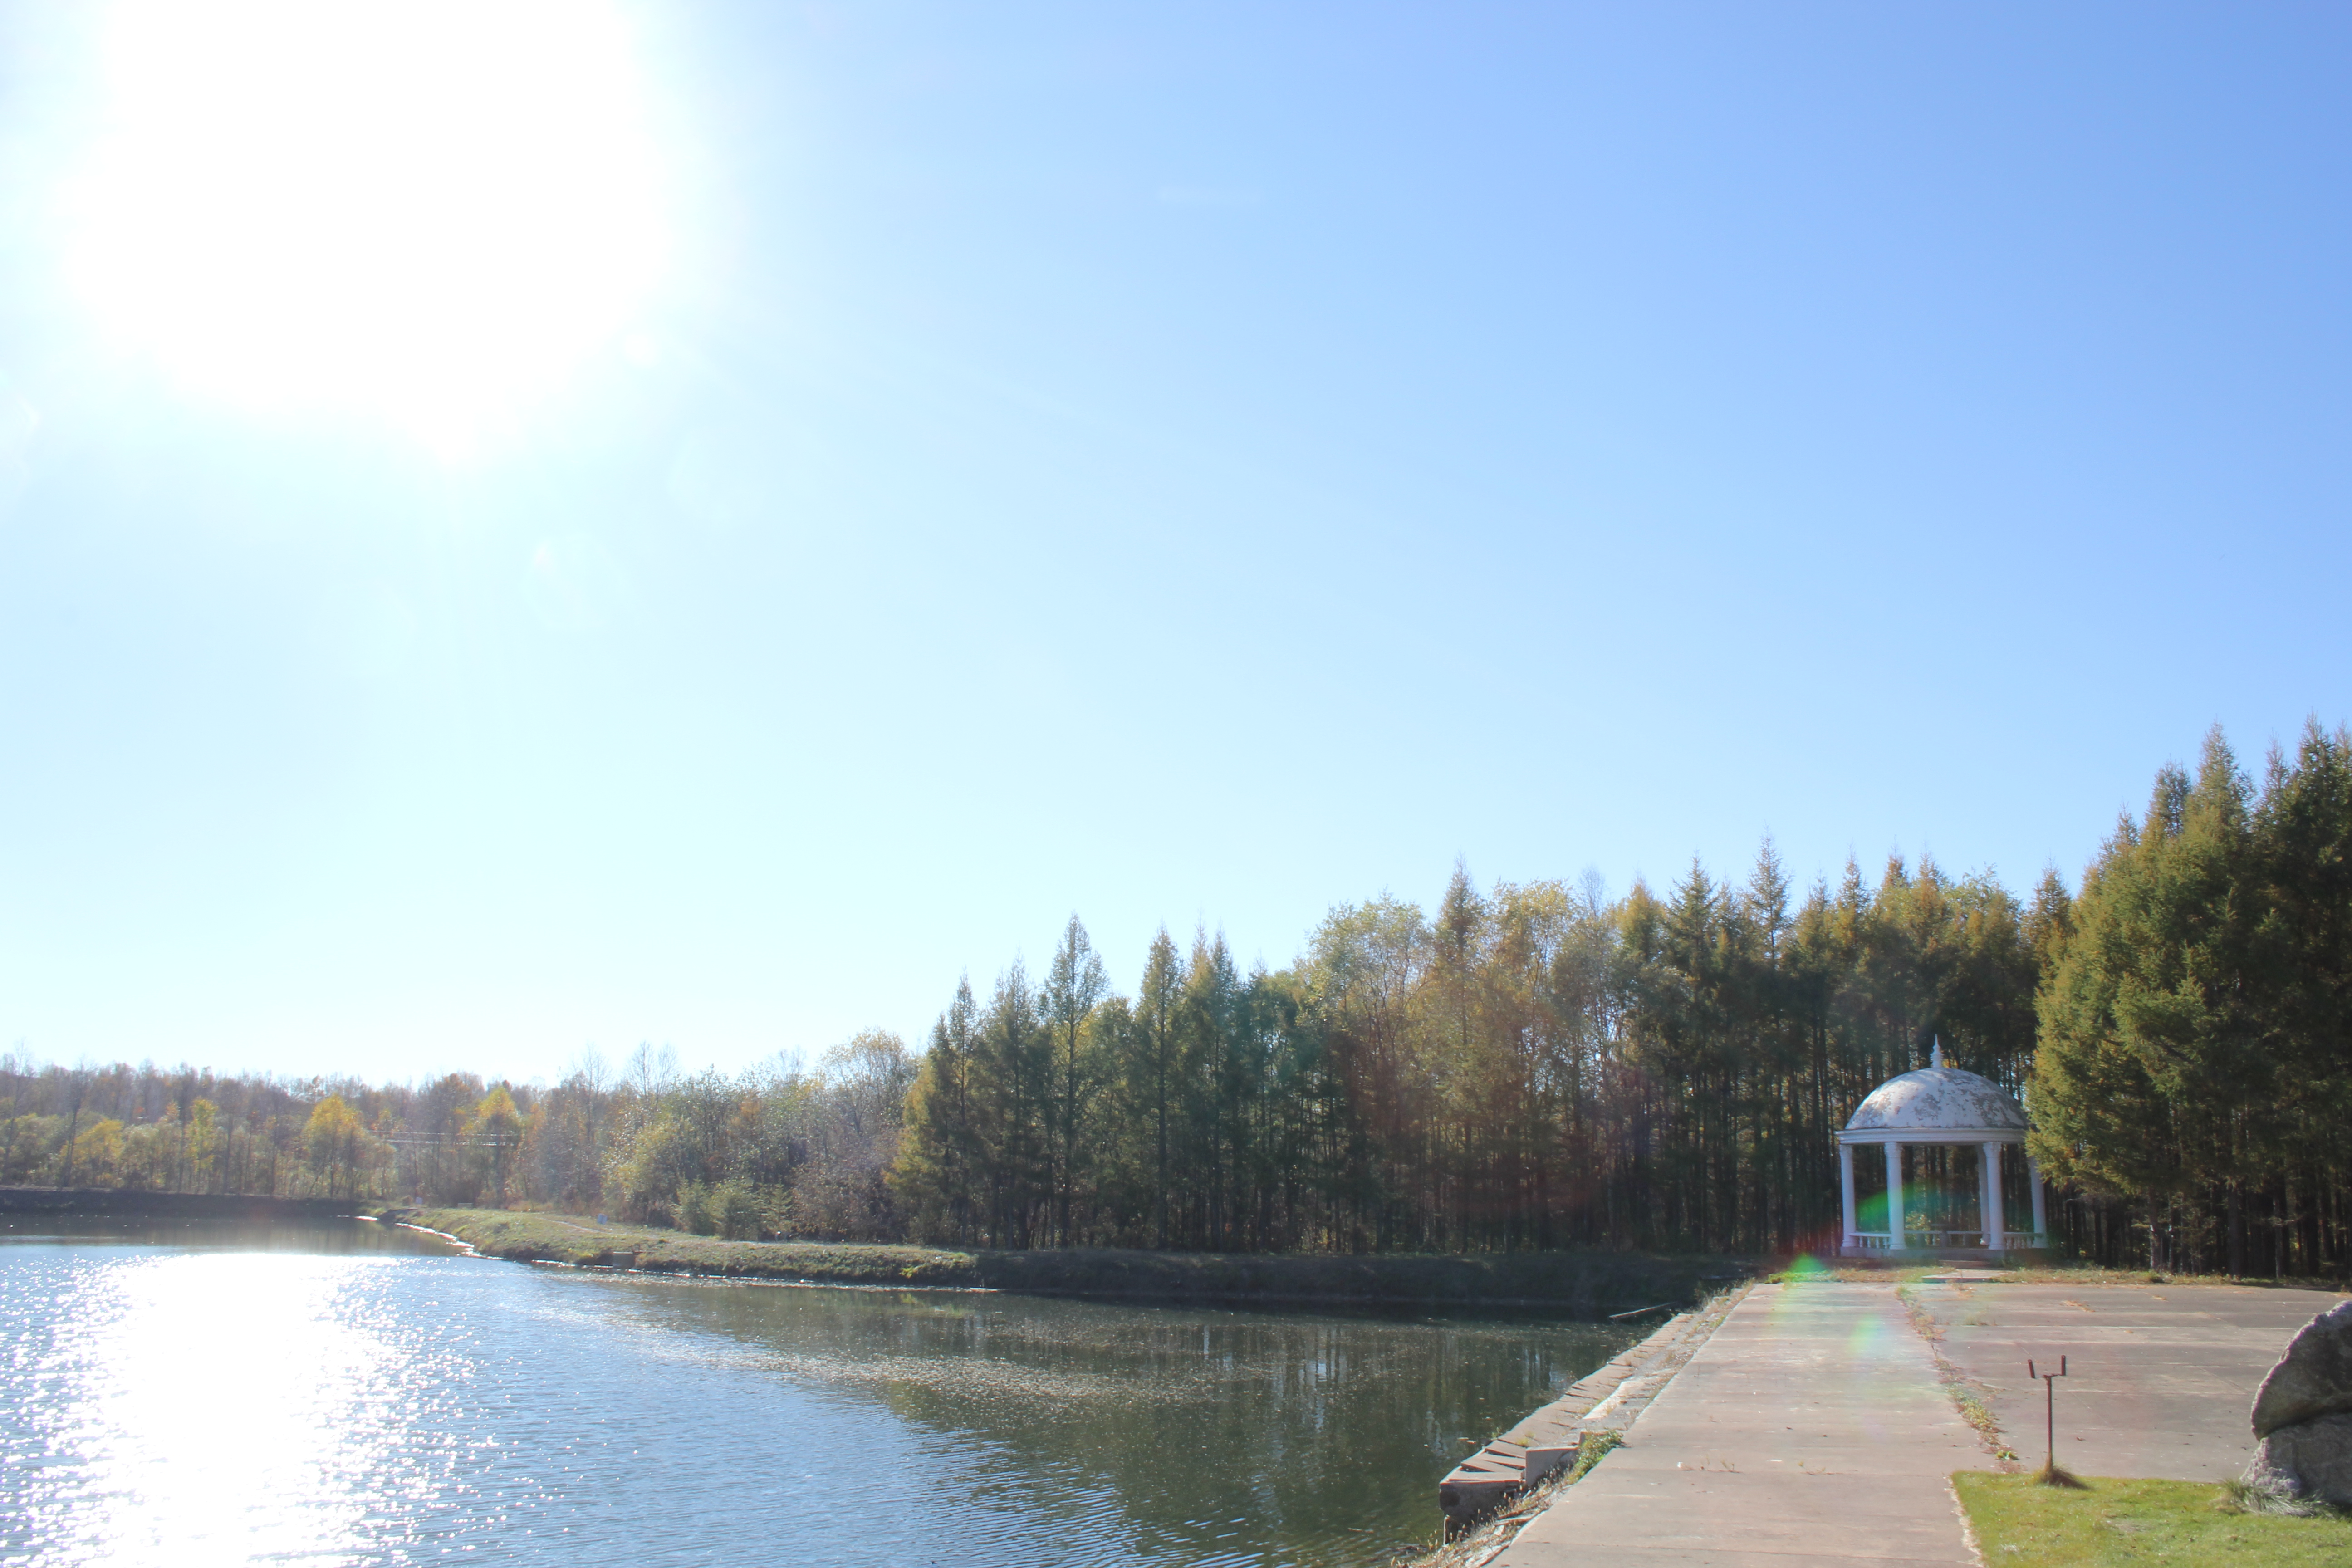
tourism, adventure, Beautiful Places, Pretty Places, environment, Interesting Places, harbin, museums, architecture, art, nature, museum, history, ancient history, china, asia, imperial palace, dynasty, beijing, forestry, forest, Green Photo, water, water resources, sky, daytime, waterway, lake, bank, natural environment, river, tree, reservoir, morning, sunlight, reflection, bayou, canal, spring, cloud, landscape, watercourse, pond, rural area, channel, inlet, house, lacustrine plain, state park, vacation, road, winter, loch